Dreyfus affair

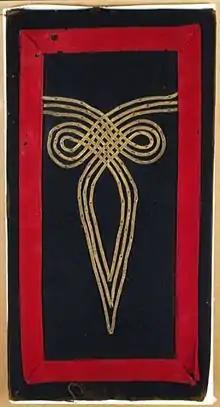
Dreyfus's officer stripes, ripped off as a symbol of treason – Museum of Jewish Art and History

Military witnesses at the trial alerted high command about the risk of acquittal. For this eventuality the Statistics Section had prepared a file containing, in principle, four "absolute" proofs of the guilt of Captain Dreyfus accompanied by an explanatory note. The contents of this secret file remained uncertain until 2013, when they were released by the French Ministry of Defence. Recent research indicates the existence of numbering which suggests the presence of a dozen documents. Among these letters were some of an erotic homosexual nature (the Davignon letter among others) raising the question of the tainted methods of the Statistics Section and the objective of their choice of documents.